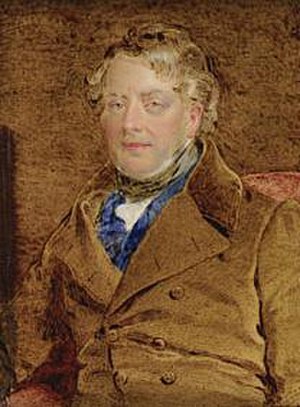
Edward Ellice
Edward Ellice
"Edward Ellice Sr., i sin tid kendt som ""The Bear"", var en britisk handelsmand og politiker. Han var direktør for Hudson's Bay Company og en af initiativtagerne til Reformakten af 1832. Han var også parlamentsmedlem fra 1818 til 1826 og fra 1830 til 1863.